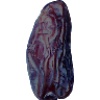
Label: Dates 1